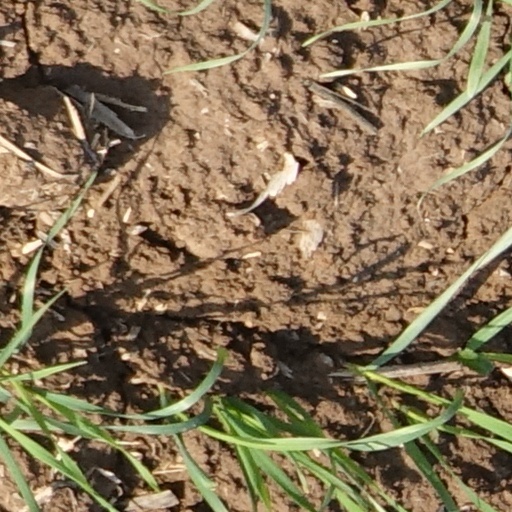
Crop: wheat